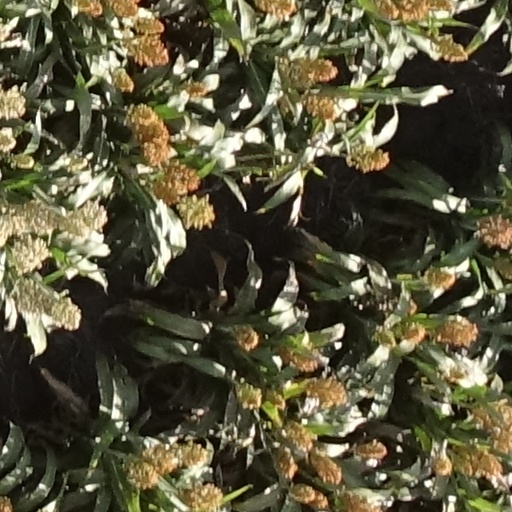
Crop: sorghum